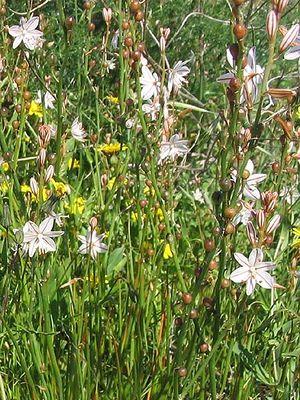
Cette liste de Tracheophyta de Bosnie-Herzégovine, ainsi que d’espèces introduites est un aperçu incomplet d’espèces de mousses, de fougères, de gymnospermes et d’angiospermes citées dans la littérature disponible en langues bosniaque, croate, serbe et serbo-croate. Cet aperçu n’inclue pas des espèces cultivées ni celles occasionnellement introduites.
Les asphodèles sont des plantes vivaces monocotylédones qui appartiennent à la famille des Liliacées selon la classification classique de Cronquist et forment le genre Asphodelus. La plupart des espèces poussent autour du bassin méditerranéen et ont une prédilection pour les sols calcaires. À noter cependant une espèce alpine, A. albus, et sa sous-espèce A. delphinensis que l'on trouve aussi dans les Cévennes et les Pyrénées, ainsi qu'une espèce poussant à la fois en Bretagne et en Galice, A. arrondeaui ou asphodèle d'Arrondeau.